Gamma-ray burst

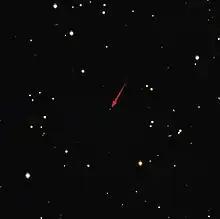
On 27 October 2015, at 22:40 GMT, the NASA/ASI/UKSA Swift satellite discovered its 1000th gamma-ray burst (GRB).

Gamma ray bursts can have harmful or destructive effects on life. Considering the universe as a whole, the safest environments for life similar to that on Earth are the lowest density regions in the outskirts of large galaxies. Our knowledge of galaxy types and their distribution suggests that life as we know it can only exist in about 10% of all galaxies. Furthermore, galaxies with a redshift, "z", higher than 0.5 are unsuitable for life as we know it, because of their higher rate of GRBs and their stellar compactness.